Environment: lab
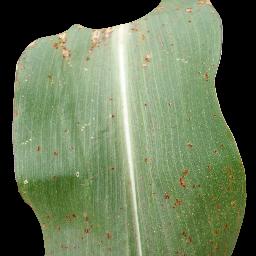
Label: common_rust